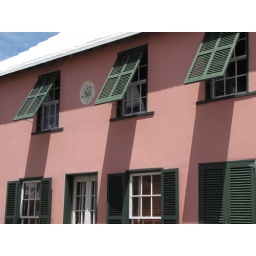
Another colorful building in Bermuda. All of them are colorful!